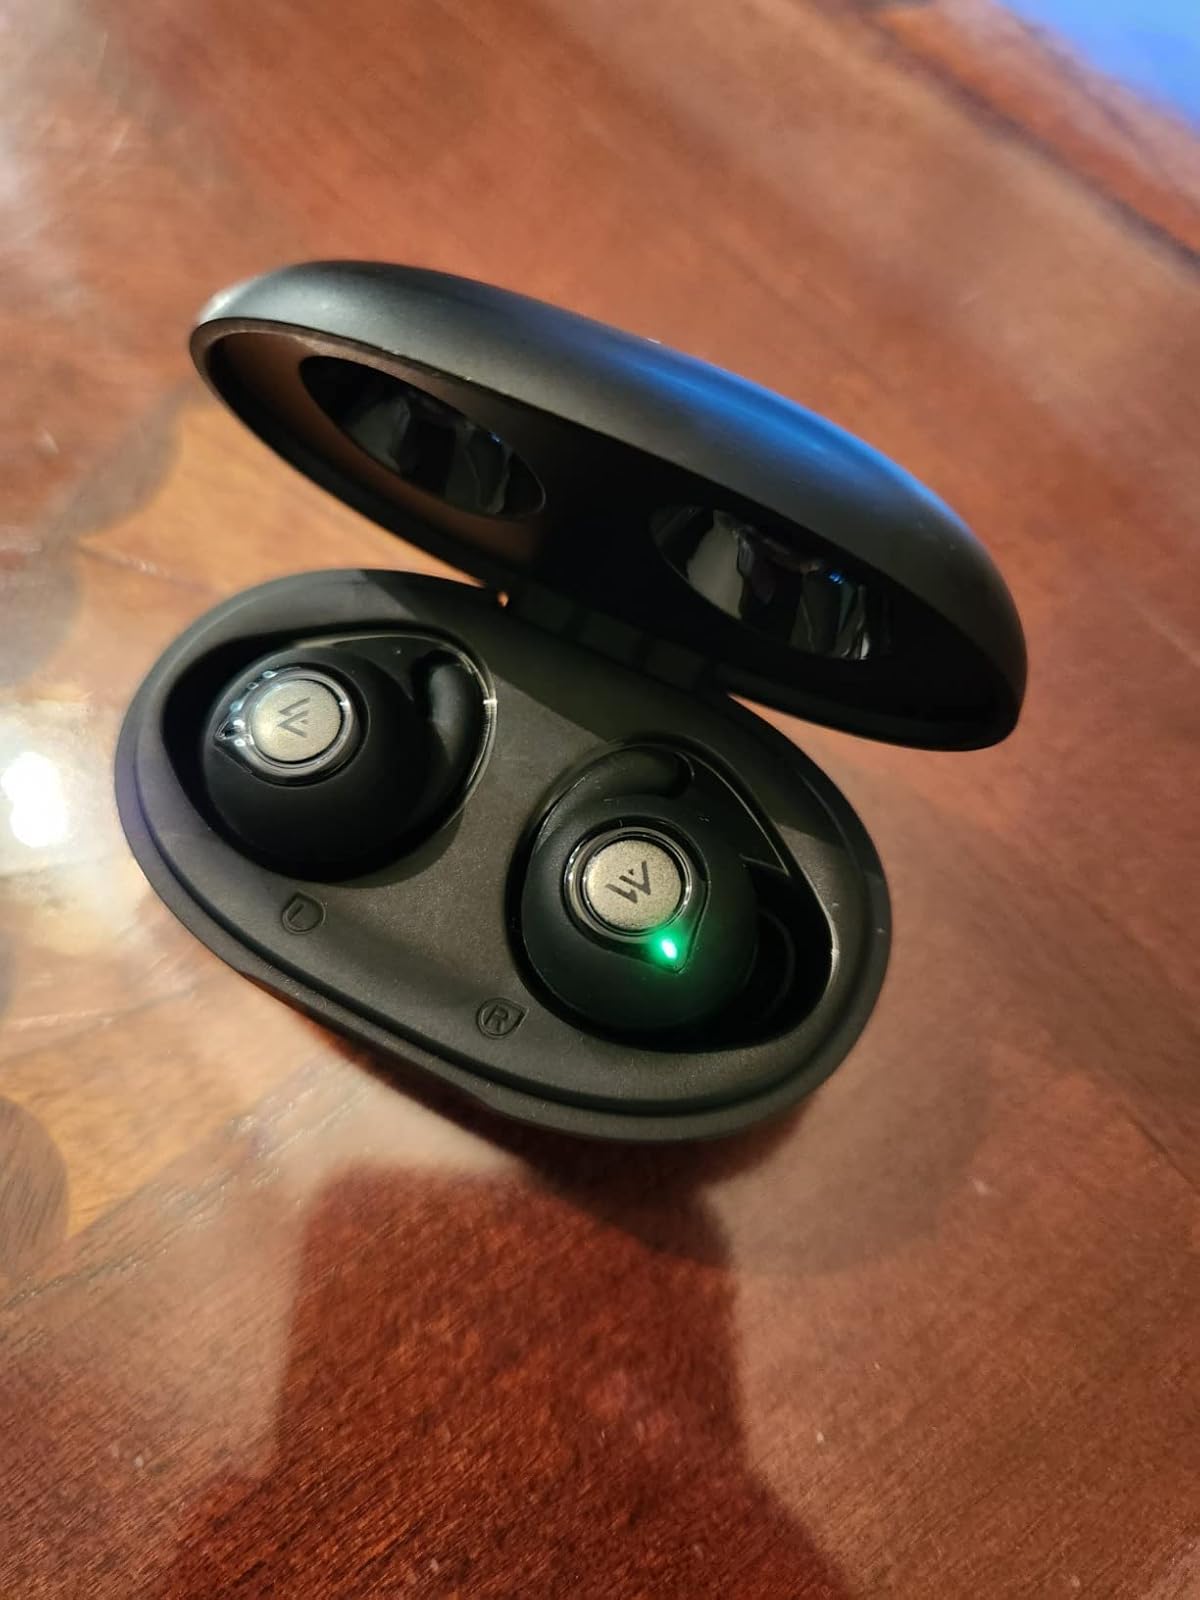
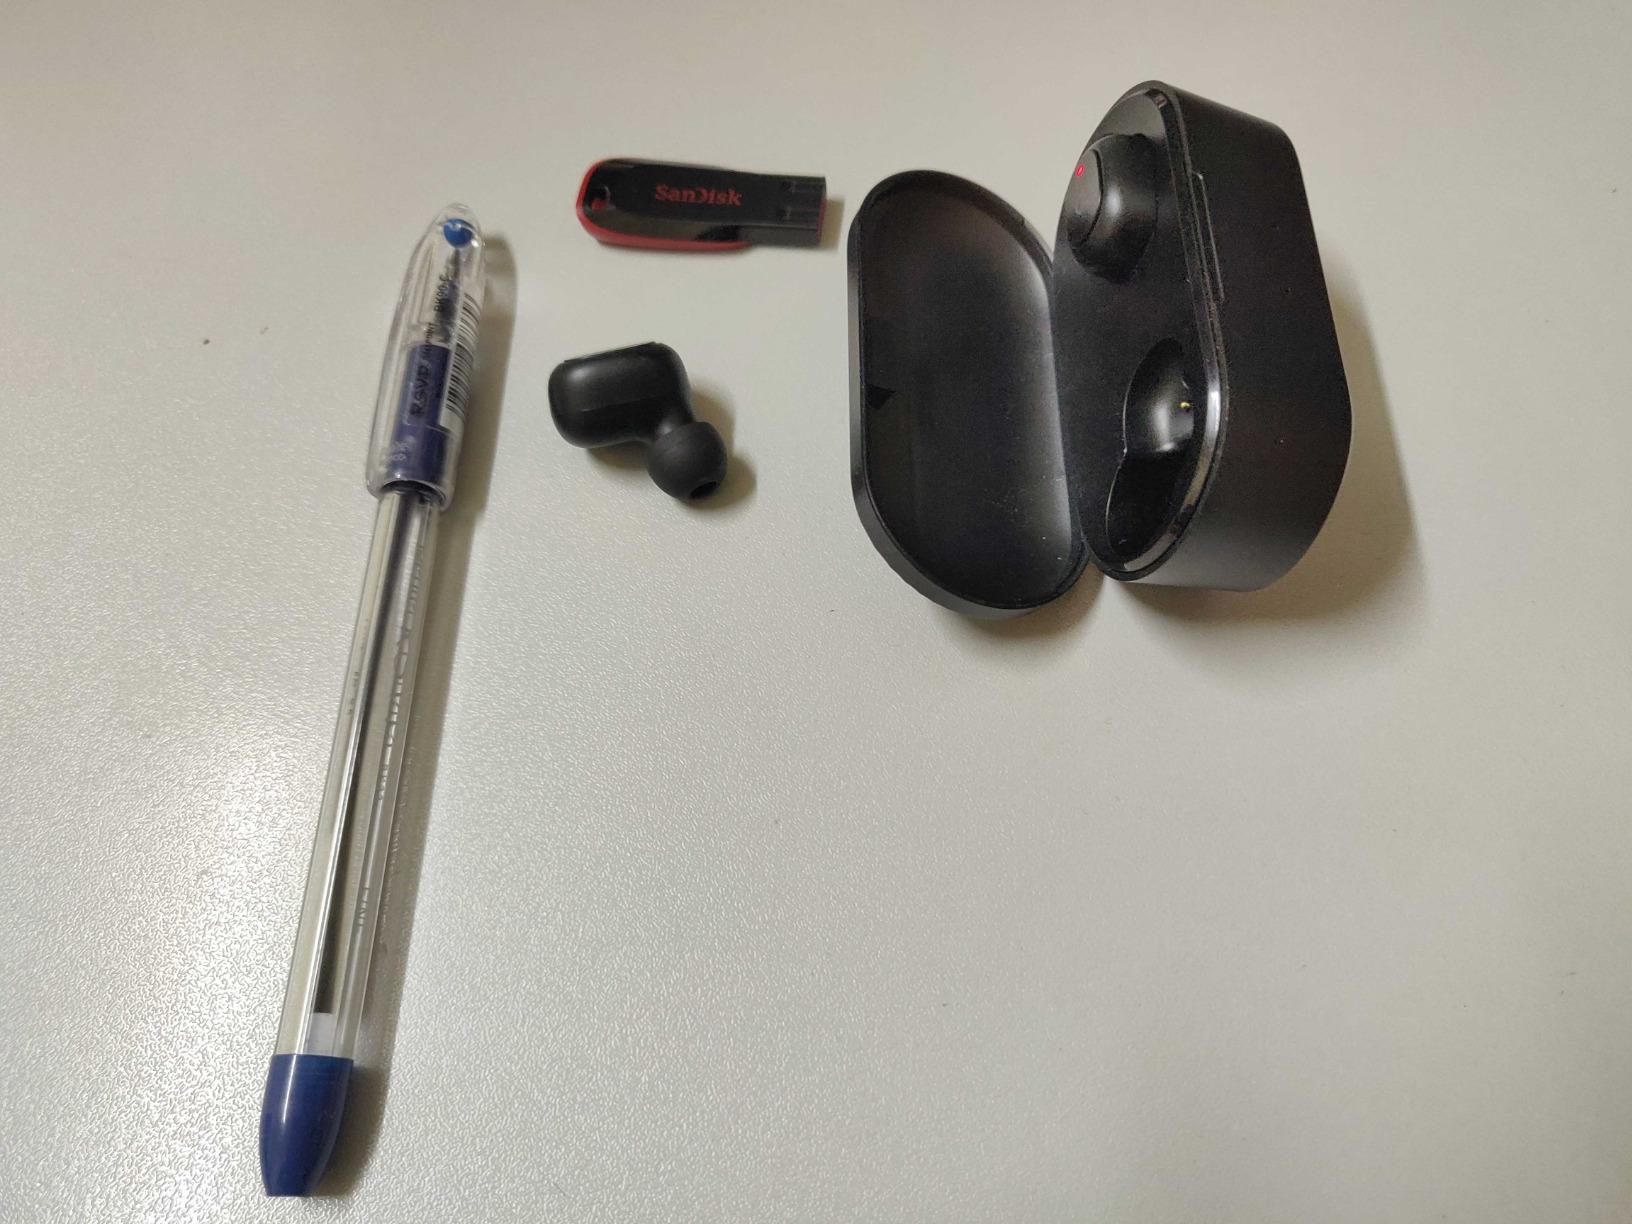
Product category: earbuds
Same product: no